France–Haiti relations

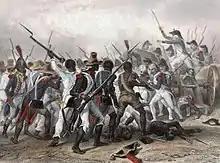
Battle of Vertières, 1803

From 1789 to 1799, France underwent a revolution. The revolution in France had great implications in Haiti. In August 1791, slaves in the northern region of Haiti staged a revolt which would be known as the Haitian Revolution. In 1793, France sent as an envoy Léger-Félicité Sonthonax to maintain control and stabilize the colony from the revolution. In February 1793, Haitian leader Toussaint Louverture joined Spanish forces in fighting the French. In October 1793, Sonthonax emancipated the slaves in all of Haiti. In May 1794, Louverture left the Spanish army after they refused to free their slaves in the eastern part of Hispaniola.